Oodinium

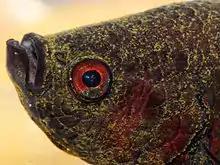
Adult Siamese fighting fish ("Betta splendens") with velvet disease

Oodinium is a genus of parasitic dinoflagellates. Their hosts are salt- and fresh-water fish, causing a type of fish velvet disease (also called gold dust disease). One species has also been recorded on various cnidarians.